Answer in natural language. Considering the relative positions, where is black colour countertop lx with respect to walnut wood open shelving unit? Choose between the following options: left or right
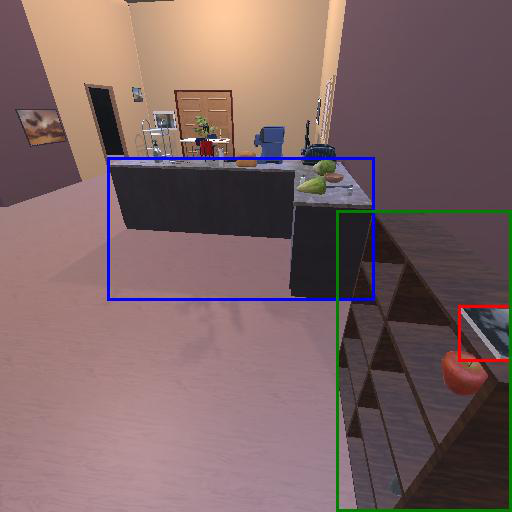
<answer>right</answer>